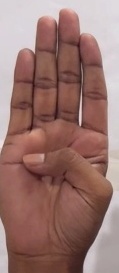
ASL sign: B